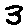
Label: 3